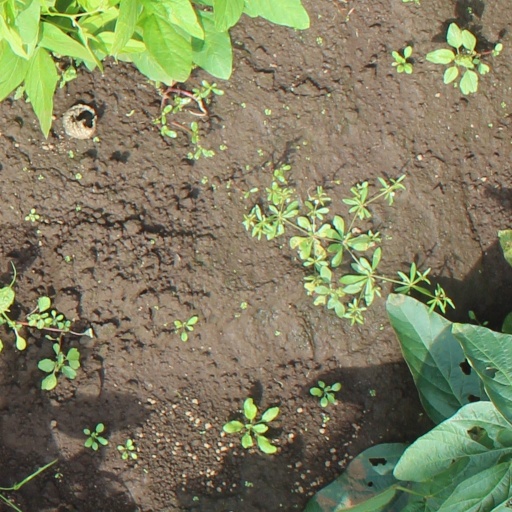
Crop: soybean